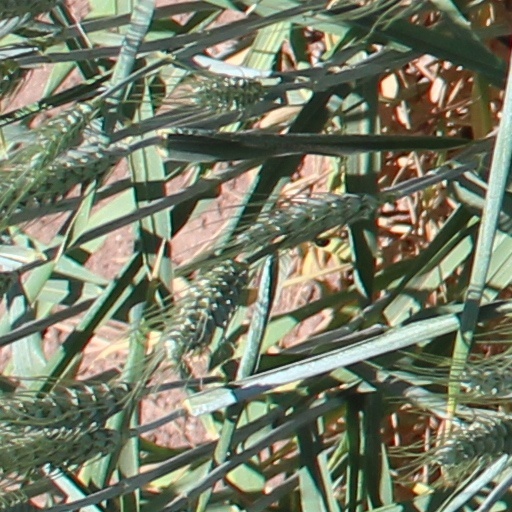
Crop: wheat